Uranyl

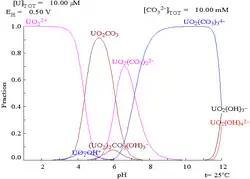
Carbonate and hydoxo complexes of uranium(VI) as a function of pH

The uranyl ion behaves as a hard acceptor and forms weaker complexes with nitrogen-donor ligands than with fluoride and oxygen donor ligands, such as hydroxide, carbonate, nitrate, sulfate and carboxylate. There may be 4, 5 or 6 donor atoms in the equatorial plane. In uranyl nitrate, [UO(NO)]·2HO, for example, there are six donor atoms in the equatorial plane, four from bidentate nitrato ligands and two from water molecules. The structure is described as hexagonal bipyramidal. Other oxygen-donor ligands include phosphine oxides and phosphate esters.